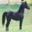
Label: horse